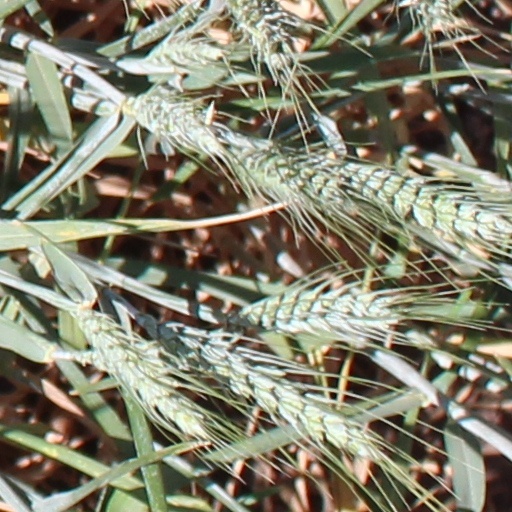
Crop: wheat